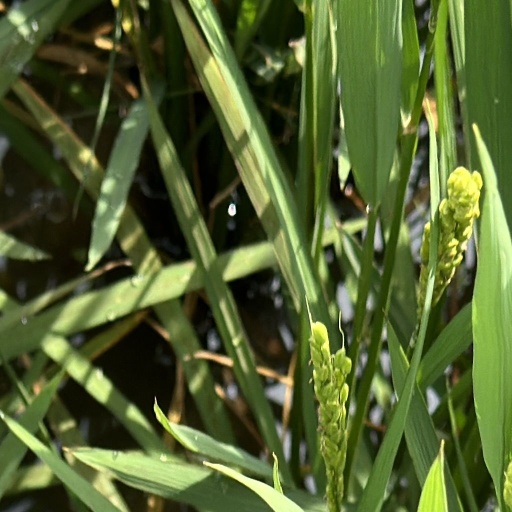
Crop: rice